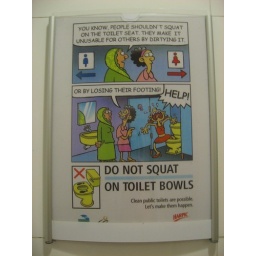
hilarious sign in bathroom of Singapore shopping mall